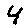
Label: 4